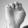
ASL letter: E